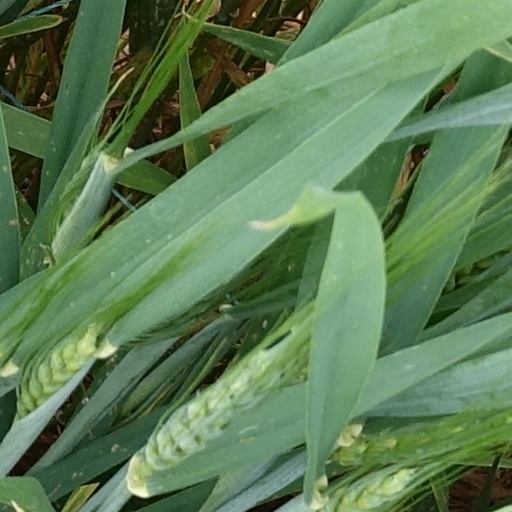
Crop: wheat